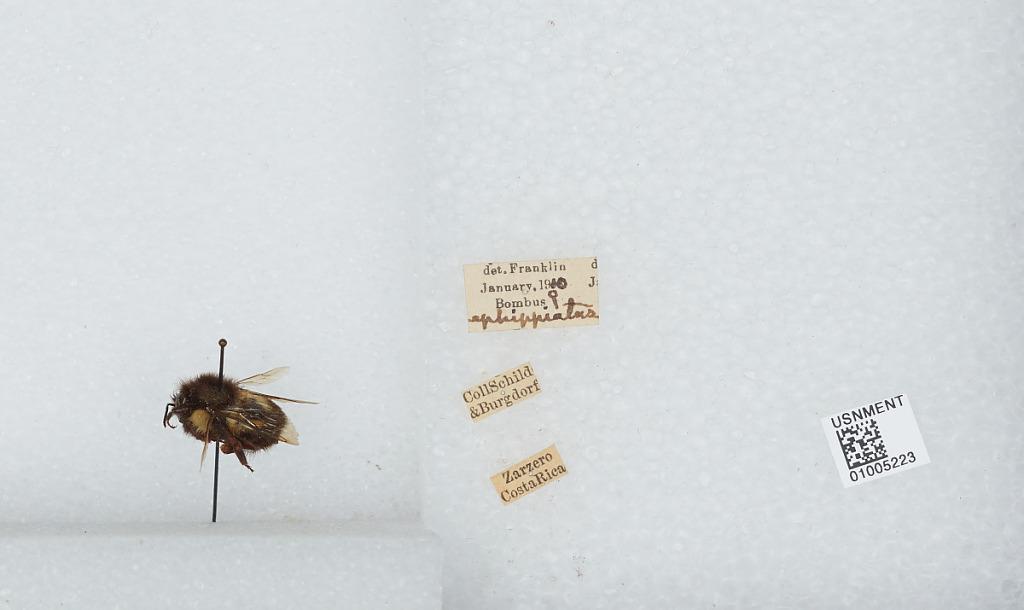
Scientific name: Bombus (Pyrobombus) ephippiatus (Say)
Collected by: Schild & Burgdorf
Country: Costa Rica
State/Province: Alajuela
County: Zarcero
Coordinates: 10.22, -84.4
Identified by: Franklin